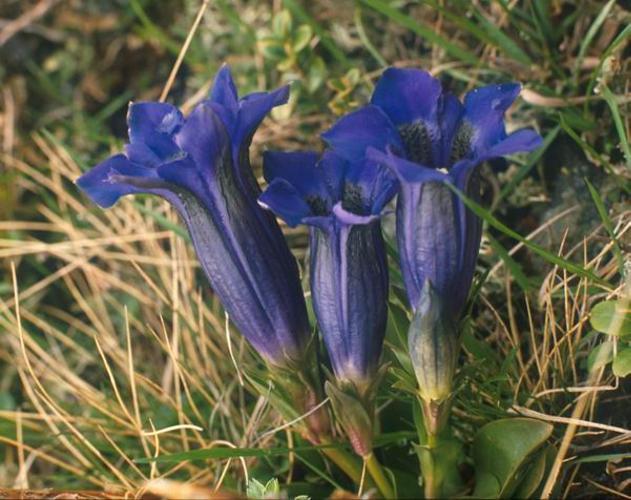
Label: stemless gentian